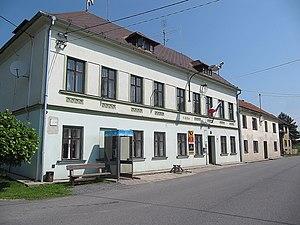
Vražné est une commune du district de Nový Jičín, dans la région de Moravie-Silésie, en République tchèque. Sa population s'élevait à 850 habitants en 2017.